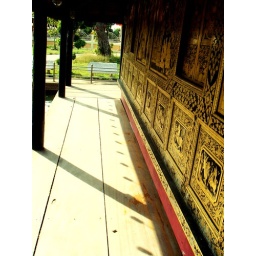
A library house of Takad-ngaoT.Takad-ngao, A.Tha-mai, ChanthaburiTHAILANDRenovated in 1999